John de Aston (knight banneret)

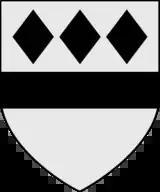
Arms of Ashton/Aston of Tixhall, Staffordshire: "Argent, a fess and in chief three lozenges in fess sable"

Sir John de Aston, K.B. (died 1523) of Heywood, Staffordshire, was a soldier of great eminence during the reigns of Kings Henry VII and Henry VIII. He served three times as Sheriff of Staffordshire and once as Sheriff of Leicestershire and Warwickshire.